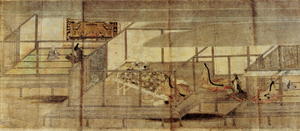
Tissage du Taima mandala par une religieuse qui est en réalité une manifestation du boddhisatva Kannon, envoyée par le bouddha Amida. Les pièces du temple montrent différentes étapes du récit (
Fukinuki yatai est une technique de composition dans la peinture japonaise, principalement employée dans le mouvement yamato-e et les emaki. Apparue durant l’époque de Heian, elle consiste à représenter l’intérieur de bâtiments depuis un point de vue en hauteur, en omettant le toit et le plafond afin de permettre à l’observateur d’entrer dans l’intimité des personnages.
Le Taima mandala engi, littéralement les Rouleaux enluminés des antécédents du Taima mandala, est un emaki composé de deux rouleaux de papier peints et calligraphiés et datant de la seconde moitié du XIIIᵉ siècle, à l’époque de Kamakura au Japon. Il narre la légende religieuse de la confection du Taima mandala au VIIIᵉ siècle. L’œuvre, conservée au Kōmyō-ji de Kamakura, est inscrite au registre des trésors nationaux du Japon. Elle est également exposée parmi les collections du musée des trésors nationaux de Kamakura.
L’emaki ou emakimono, noté souvent e-maki, est un système de narration horizontale illustrée dont les origines remontent à l'époque de Nara au VIIIᵉ siècle au Japon, copiant au début leurs pendants chinois bien plus anciens, nommés gakan. Les rouleaux japonais s'en démarquent toutefois distinctement lors des époques de Heian et de Kamakura ; le terme « emaki » désigne par conséquent uniquement les rouleaux narratifs peints japonais.